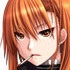
Portrait style: Anime Portrait